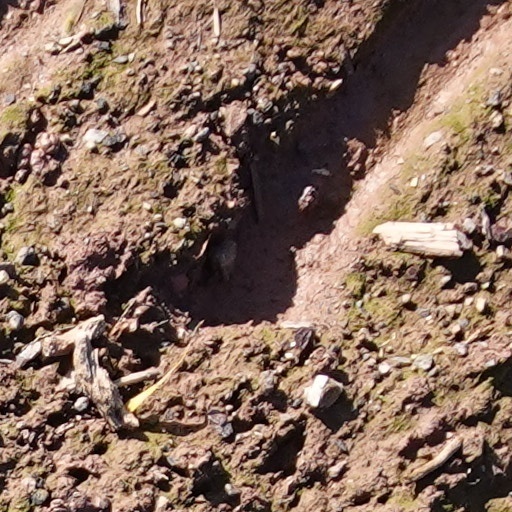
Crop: wheat